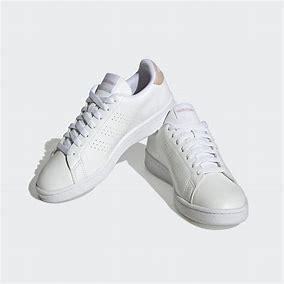
Brand: Adidas
Model: Advantage